Salam Street

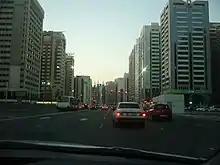
Salam Street towards the Corniche

Salam Street, now renamed as "Sheikh Zayed bin Sultan Street", and less commonly known as 8th Street or Eastern Ring Road, is one of the main roads in the city of Abu Dhabi. It starts from Sheikh Zayed Bridge and curves its way around Abu Dhabi's eastern end until it ends at the intersection with Corniche Road. Salam Street runs through the main modern shopping area and Robat Street, the new bypass north of the town.